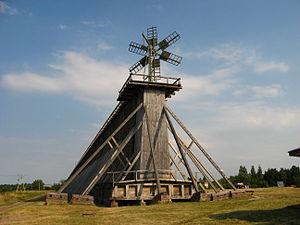
Ciechocinek est une ville polonaise située dans le powiat d'Aleksandrów Kujawski dans la voïvodie de Couïavie-Poméranie.